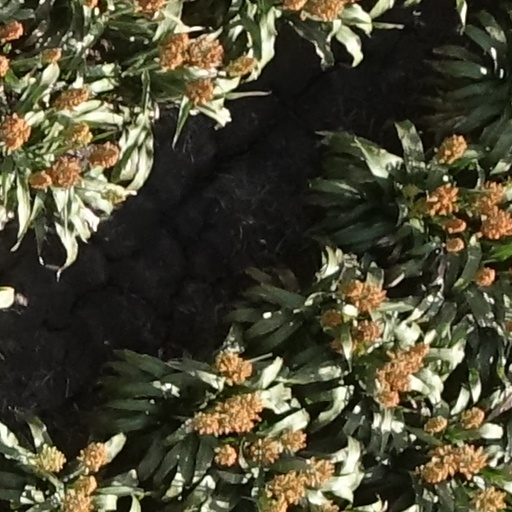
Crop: sorghum